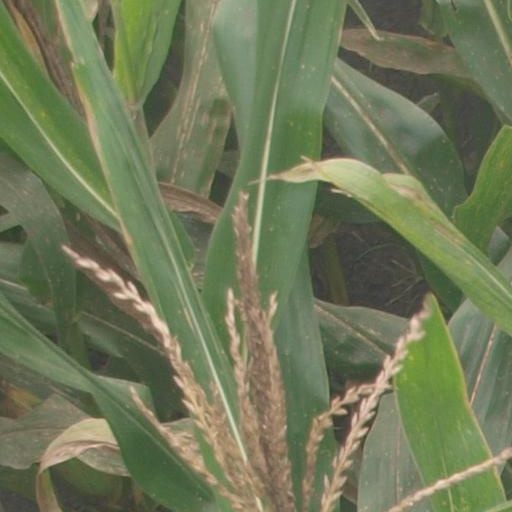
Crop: maize; corn